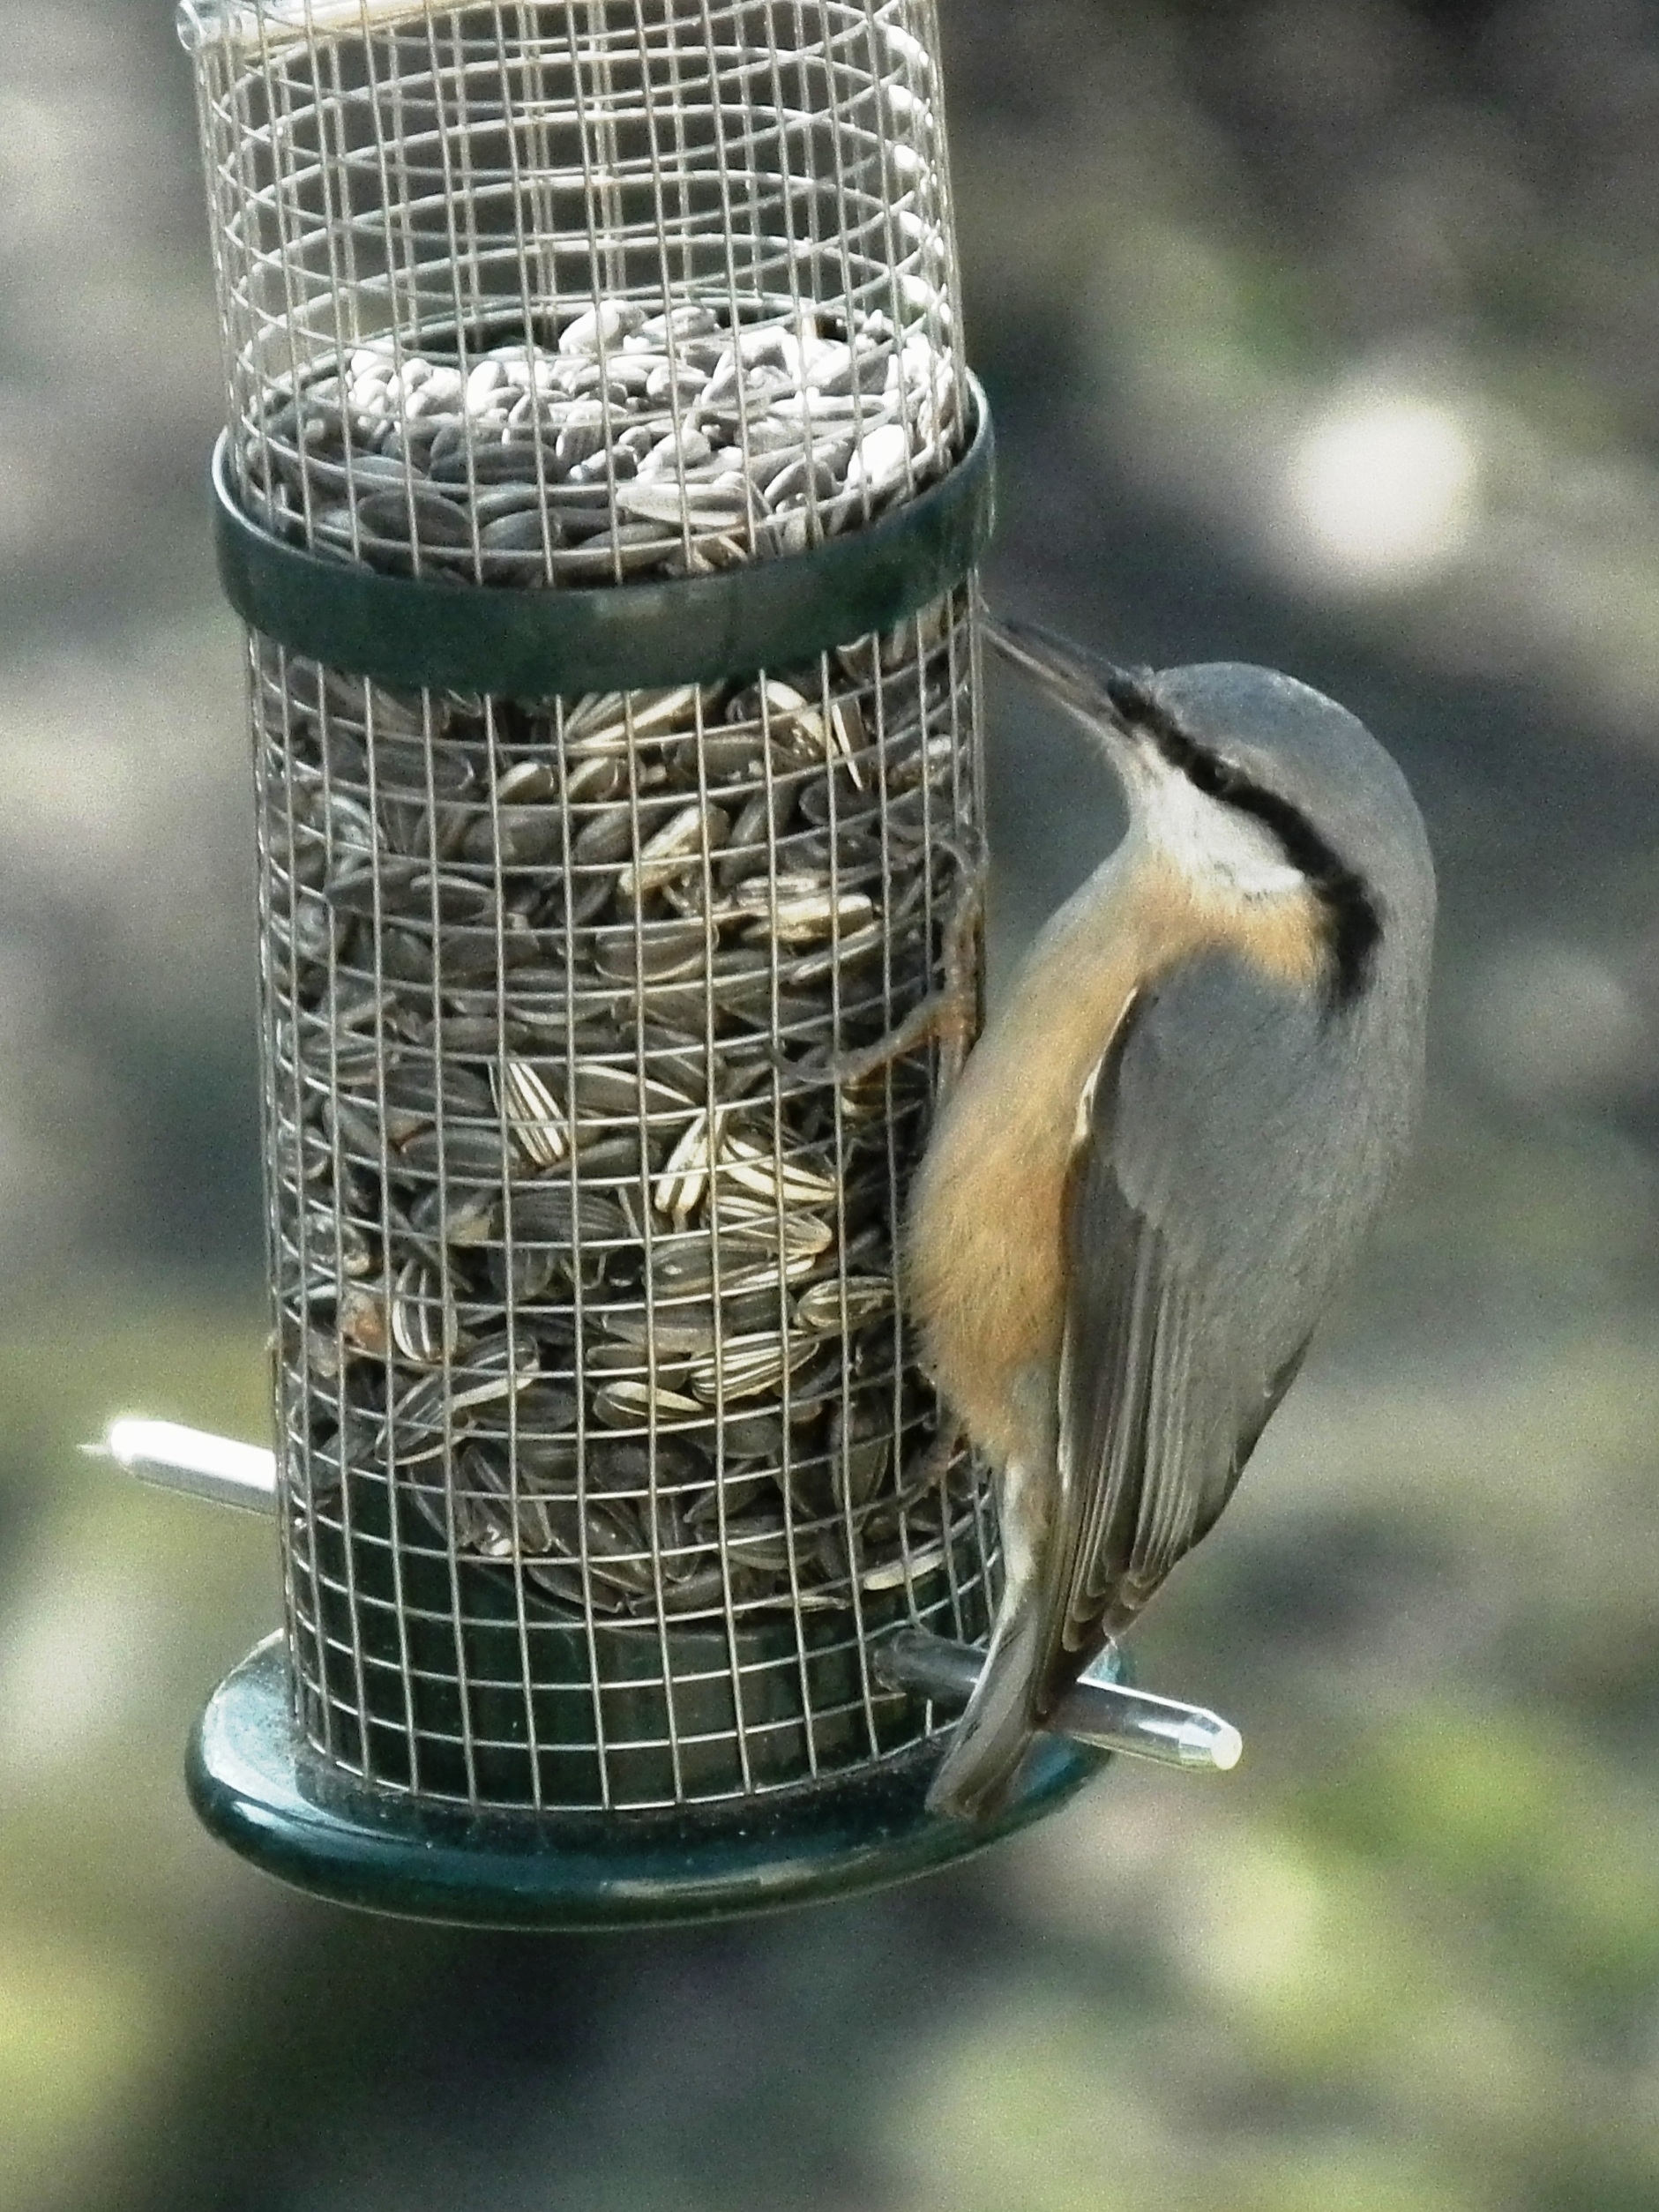
bird, wildlife, food, beak, fauna, cage, peck, bird feeder, bird food, kleiber, red brown, blue grey, feather sunflower seeds, bird supply